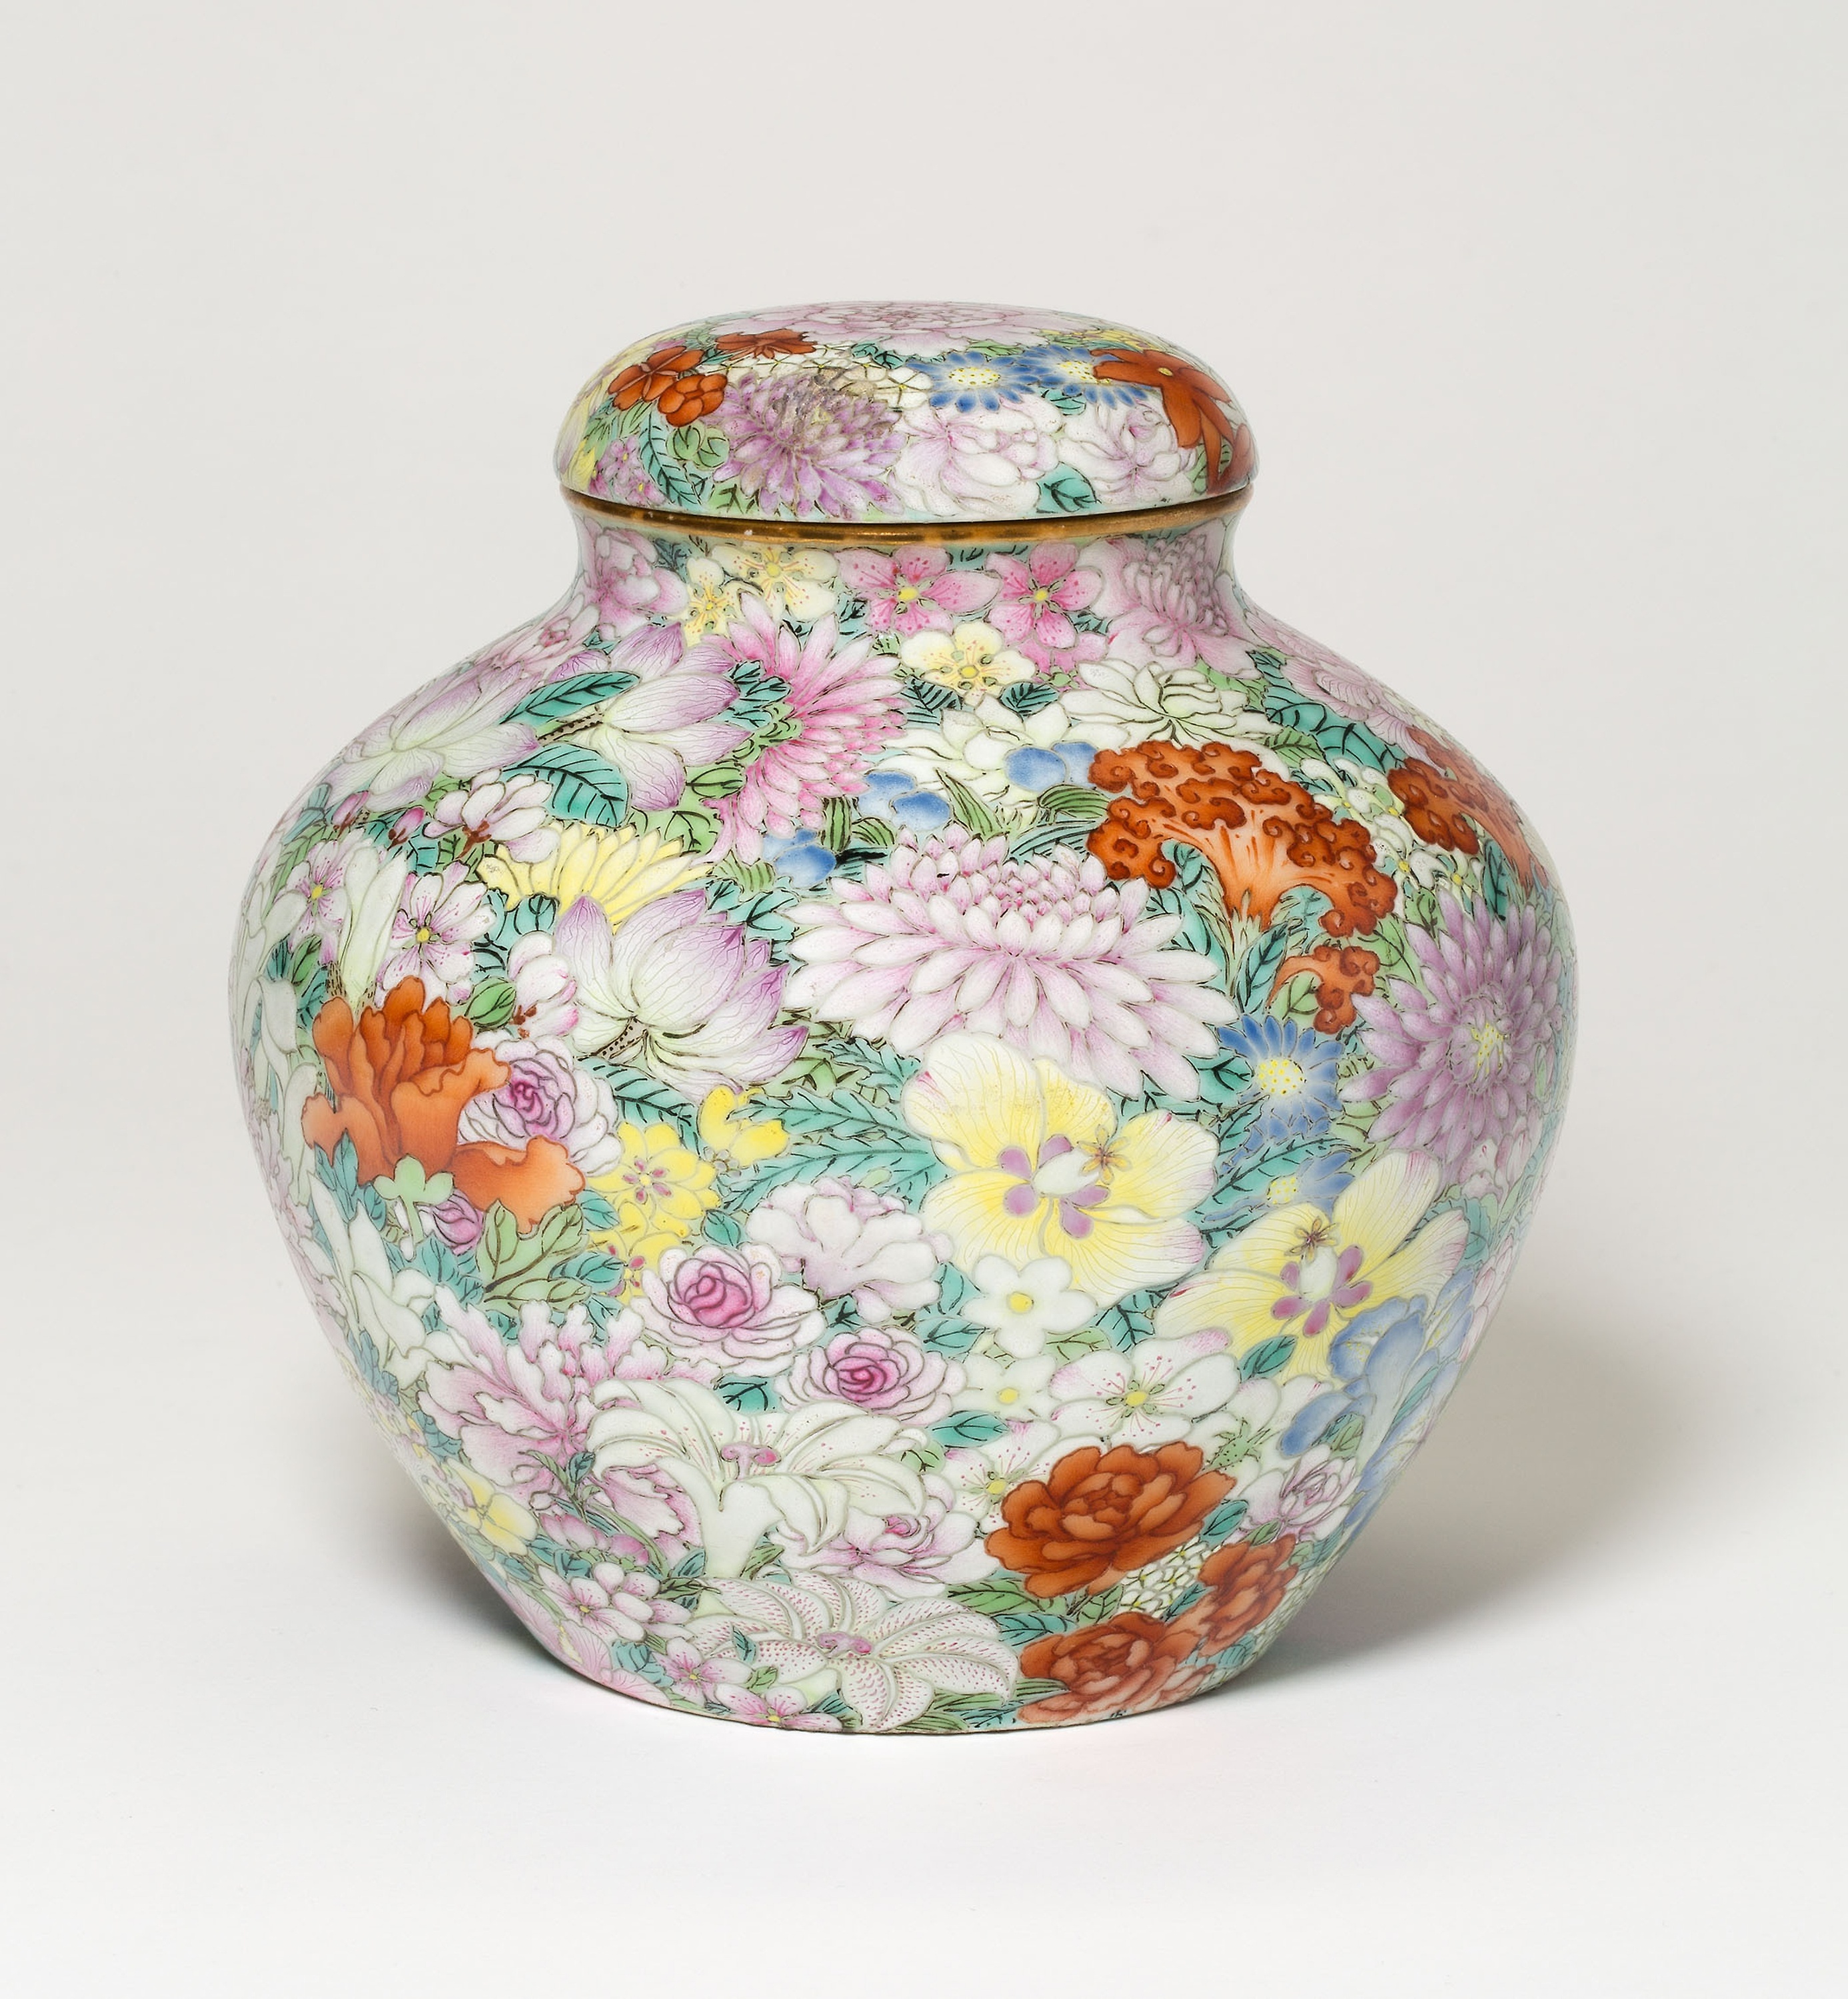
vase, porcelain, ceramic, artifact, urn, pottery, earthenware, interior design